History of Urfa

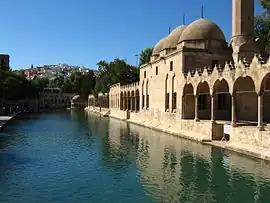
The sacred carp of Balıklıgöl: a tradition which goes back to ancient times

Ancient Edessa was an eclectic melting pot of different religious groups. Unlike Harran, where the cult of the moon god Sin predominated, the people of Edessa worshipped a whole pantheon of gods that can generally be identified with planets. The most important were Nabu and Bel. The cult of the sun and moon that was later known in Harran as the Sabians also had followers in Edessa. The fertility goddess Atargatis, whose cult was based at Manbij, was also worshipped in Edessa. Fish were an important symbol of Atargatis, and in ancient Edessa there was a fish pond filled with sacred carp dedicated to Atargatis – today's Balıklıgöl. Other gods worshipped in pagan Edessa included the Nabataean deity Dushara, the Mesopotamian goddess Ishtar, and also the moon god Sin. Another important cult at Edessa involved the veneration of a virgin mother and her child.